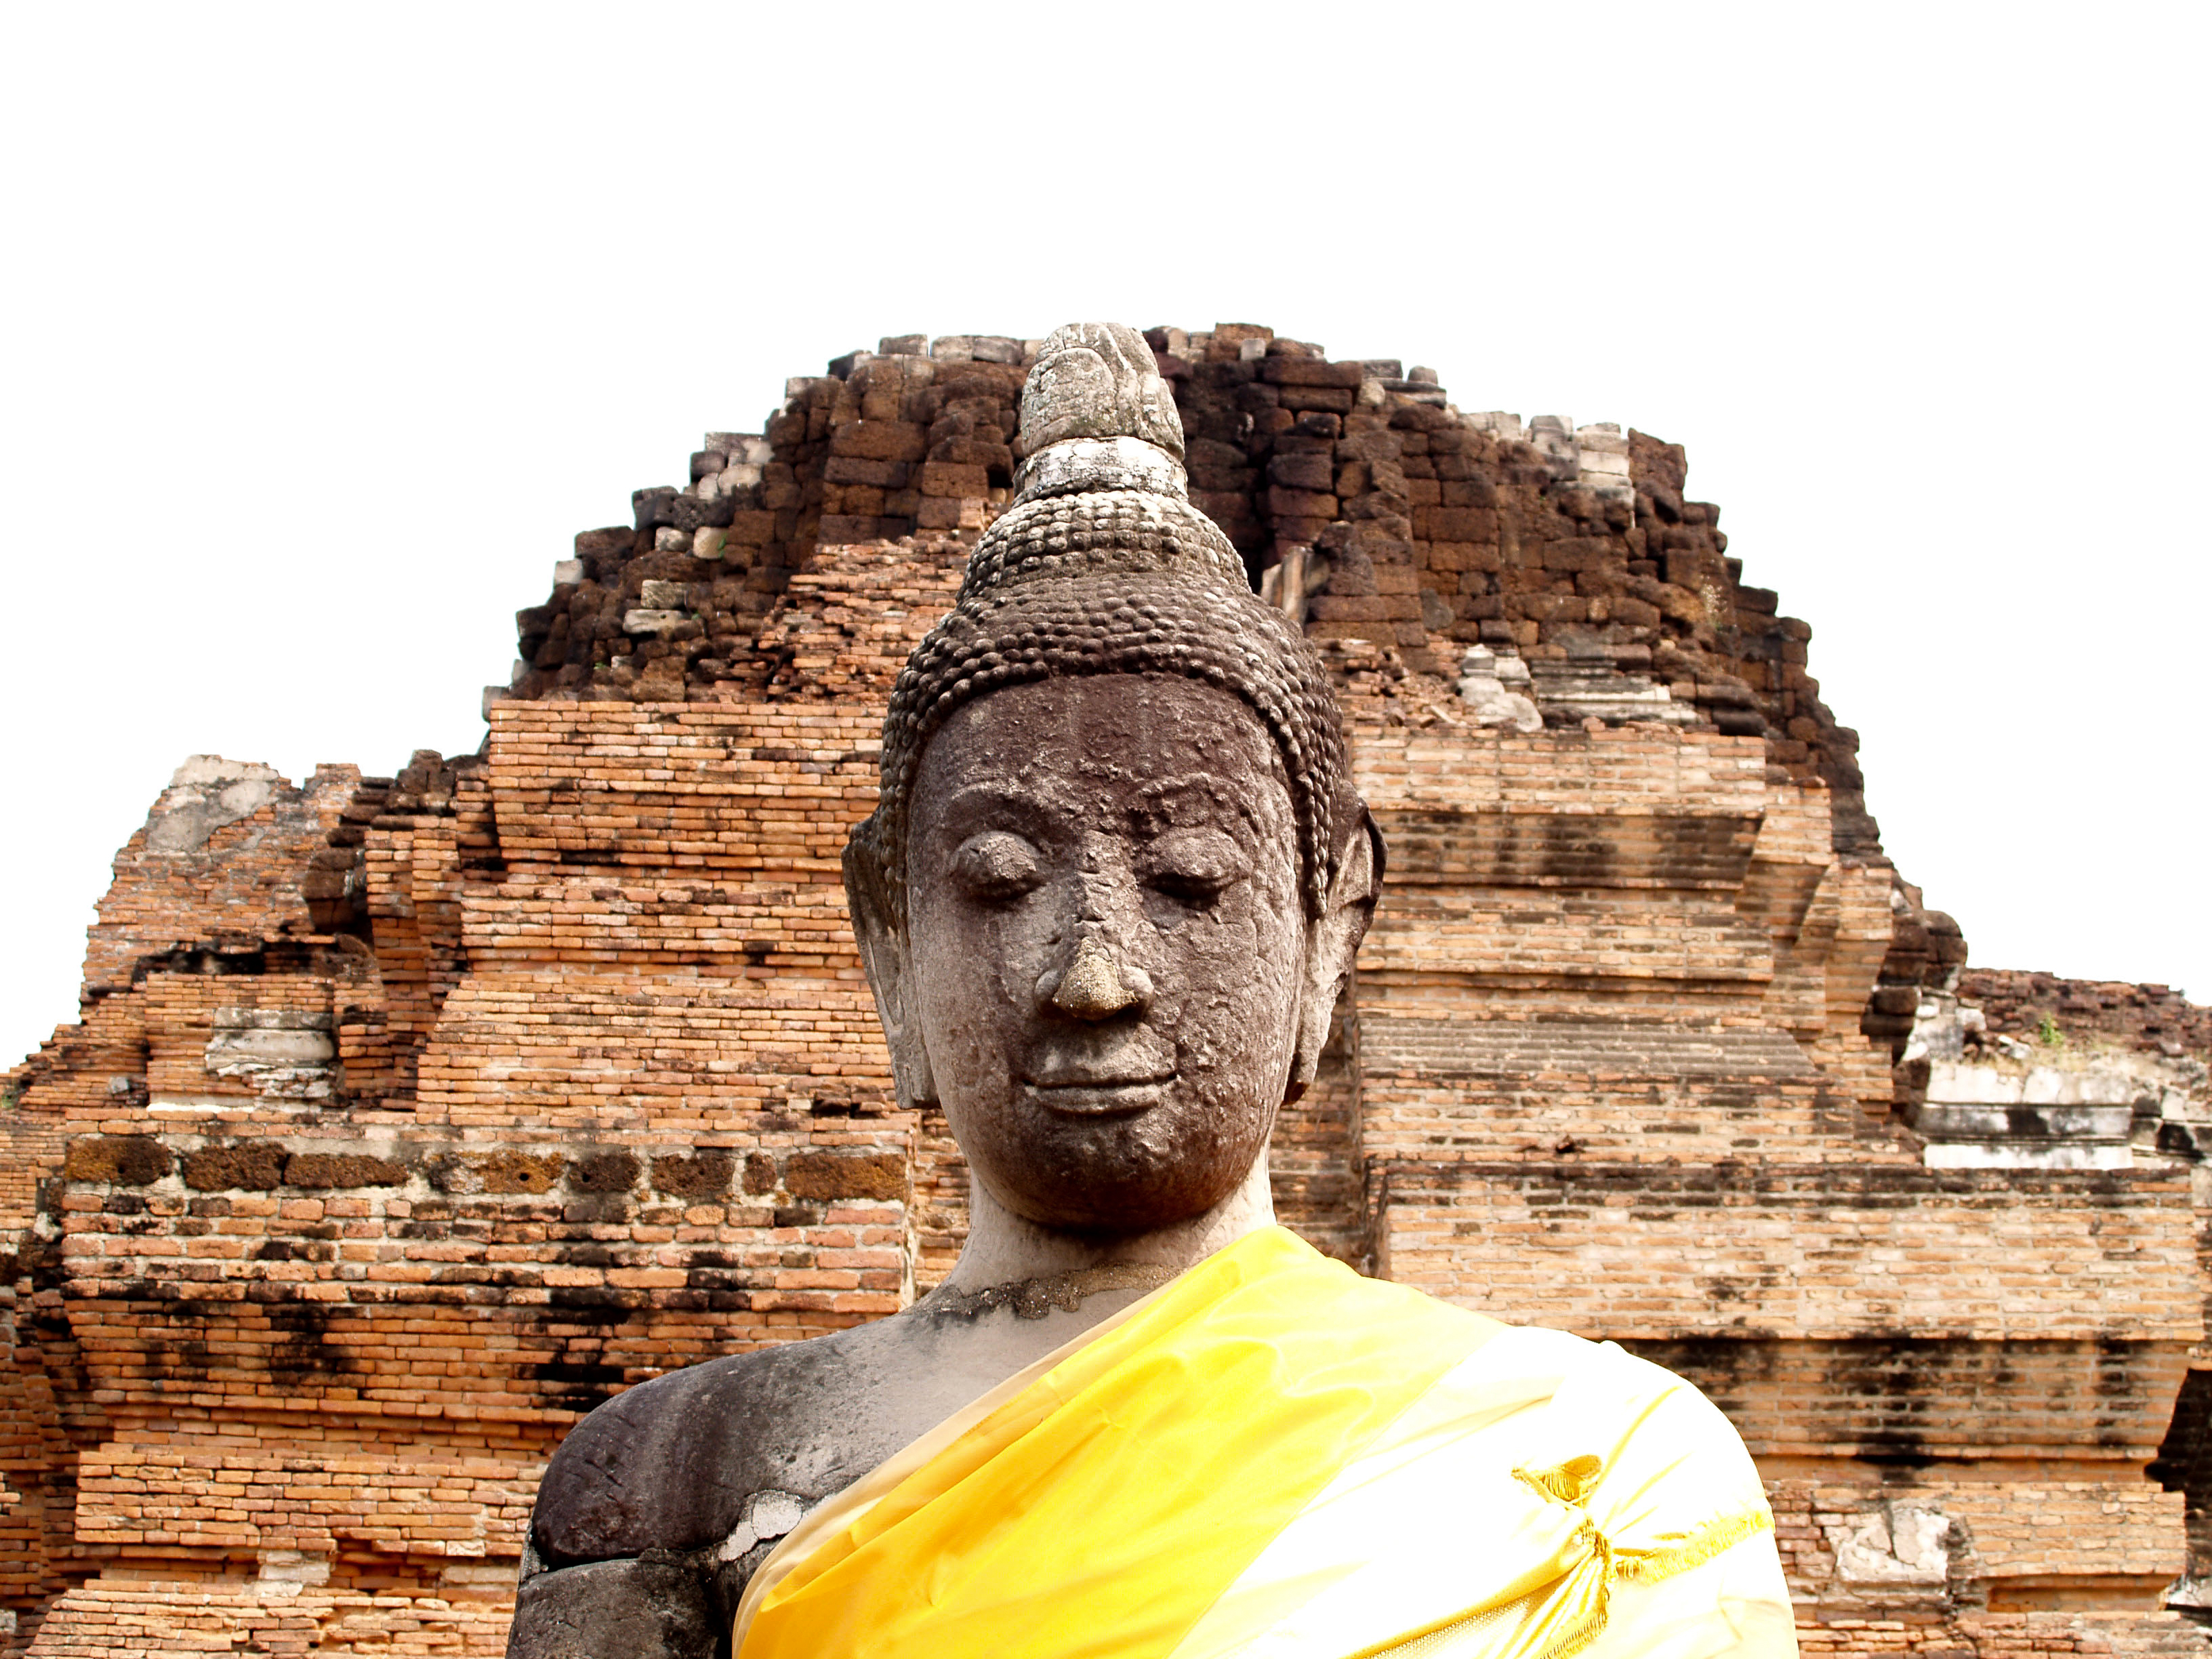
thailand, culture, travel, temple, asia, architecture, historic, buddha, pagoda, tourism, park, old, statue, ayutthaya, siam, religious, ayutthaya historical park, thai, landmark, bangkok, buddhism, building, heritage, ancient, kingdom, religion, art, traditional, statues, historic site, ancient history, archaeological site, monument, sculpture, stone carving, place of worship, rock, history, carving, ruins